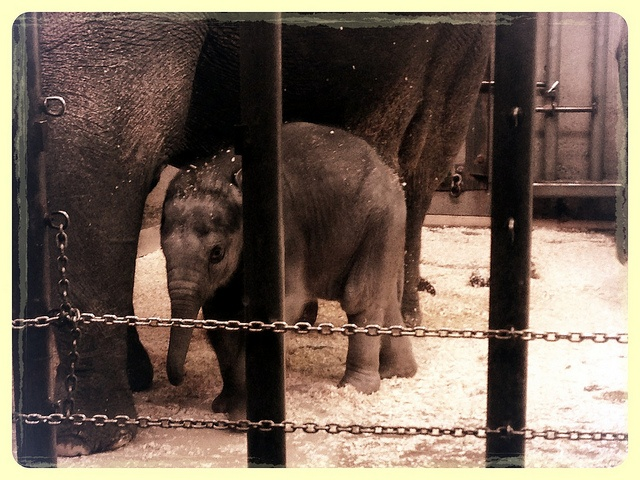
A baby elephant cuddles up to a bigger elephant.
A baby elephant standing next to a mama elephant.
The baby elephants walks next to the adult in the enclosed space.
A very small animal inside a chained fence.
The young elephant is standing close to his mother.